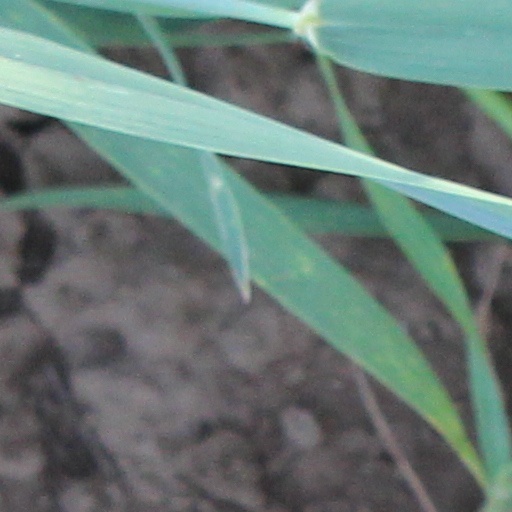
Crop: wheat